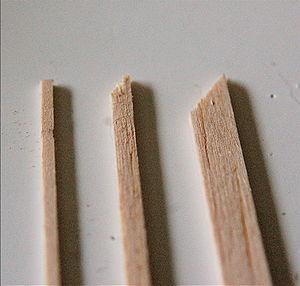
Le balsa est une espèce d'arbres de la famille des Bombacaceae, ou des Malvaceae, sous-famille des Bombacoideae, selon la classification phylogénétique. C'est un grand arbre pouvant atteindre 40 m de haut, originaire des forêts équatoriales d'Amérique du Sud et d'Amérique centrale. Le terme désigne aussi le bois de cet arbre, extrêmement léger et cassant, utilisé notamment pour la réalisation de maquettes d'aéronefs, et dans le cinéma, pour créer des objets pouvant être facilement brisés.Il est aussi utilisé dans le nautisme pour la fabrication des bateaux en polyester.